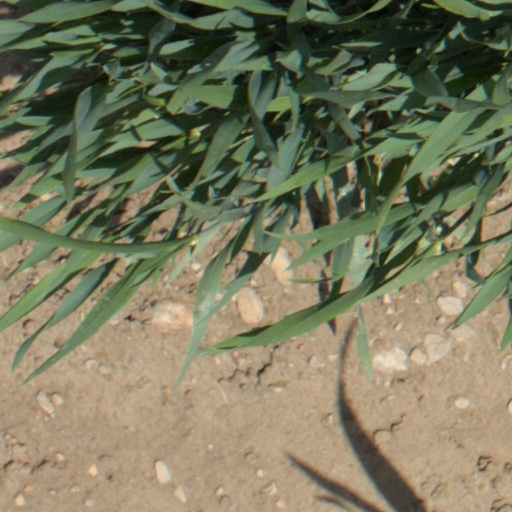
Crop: wheat